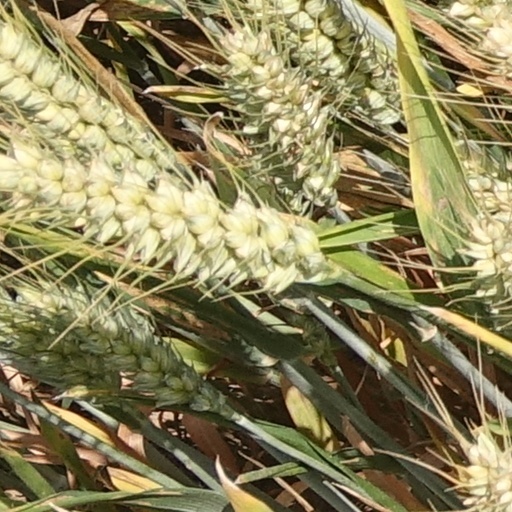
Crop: wheat